Midland Railway 1252 Class

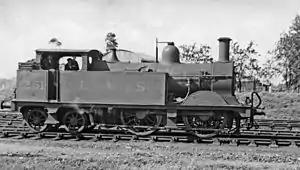
LMS 1251 at , September 1946

The Midland Railway 1252 class was a class of thirty 0-4-4T locomotives built by Neilson and Company in 1875–1876 to the design of Samuel Waite Johnson. They were a development of the 6 Class. Originally numbers 1262–1281 and 1252–1261. Under the Midland Railway's 1907 renumbering scheme they became 1236–1265.